Charlize Theron filmography

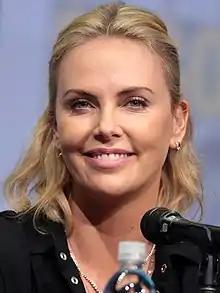
A headshot of Theron at the San Diego Comic-Con International in 2017.

Charlize Theron is a South African and American actress and producer who made her film debut in an uncredited role as a follower of a cult in the 1995 horror film "". Theron followed this with appearances as a hitman's girlfriend in "2 Days in the Valley", a waitress in the romantic comedy "Trial and Error" (1997), and a woman plagued with demonic visions in the mystery thriller "The Devil's Advocate" (1997) with Keanu Reeves and Al Pacino. She appeared in the science fiction thriller "The Astronaut's Wife" with Johnny Depp, and Lasse Hallström's "The Cider House Rules" (both in 1999). For her portrayal of serial killer Aileen Wuornos in the crime drama "Monster" (2003), Theron received the Academy Award for Best Actress, the Golden Globe Award for Best Actress in a Motion Picture – Drama, and the Screen Actors Guild Award for Outstanding Performance by a Female Actor in a Leading Role. The following year, she played Swedish entertainer Britt Ekland in the biographical film "The Life and Death of Peter Sellers".